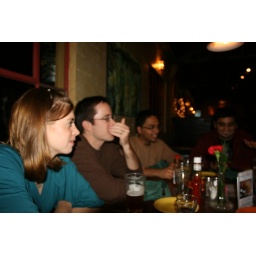
011908 - tied house in mountain view (11)